Jaynagar–Bardibas railway line

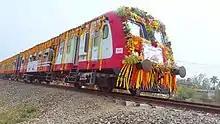
A Nepal Railway train on its inaugural run after the rail line's conversion to broad gauge.

Trains were hauled by a mixed collection of steam locomotives until the mid 1990's, when the Indian government gave four diesel locomotives to the railway. However, one of the steam locomotives was retained in working order until at least 2005. In 1965, experts concluded that the railway had never been well-maintained, and that the condition of the rolling stock and track was "fair-to-poor". The British Broadcasting Company produced a programme about the railway in 2014, which showed that conditions were worse. With no funding from central government, the track and rolling stock were dilapidated. Trains frequently derailed, but were usually put back on the track with help from the passengers, and only one of the four diesel locomotives was operational, but often broke down. Despite not having been paid for over three months, the staff continued to operate the line, repairing the locomotive when required and attempting to obtain fuel for it. Although it was a lifeline for the communities at Janakpur and along the line, the train service ceased in 2014 so that the line could be converted to broad gauge.